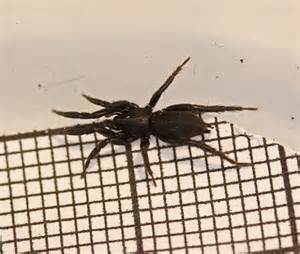
Label: ragno